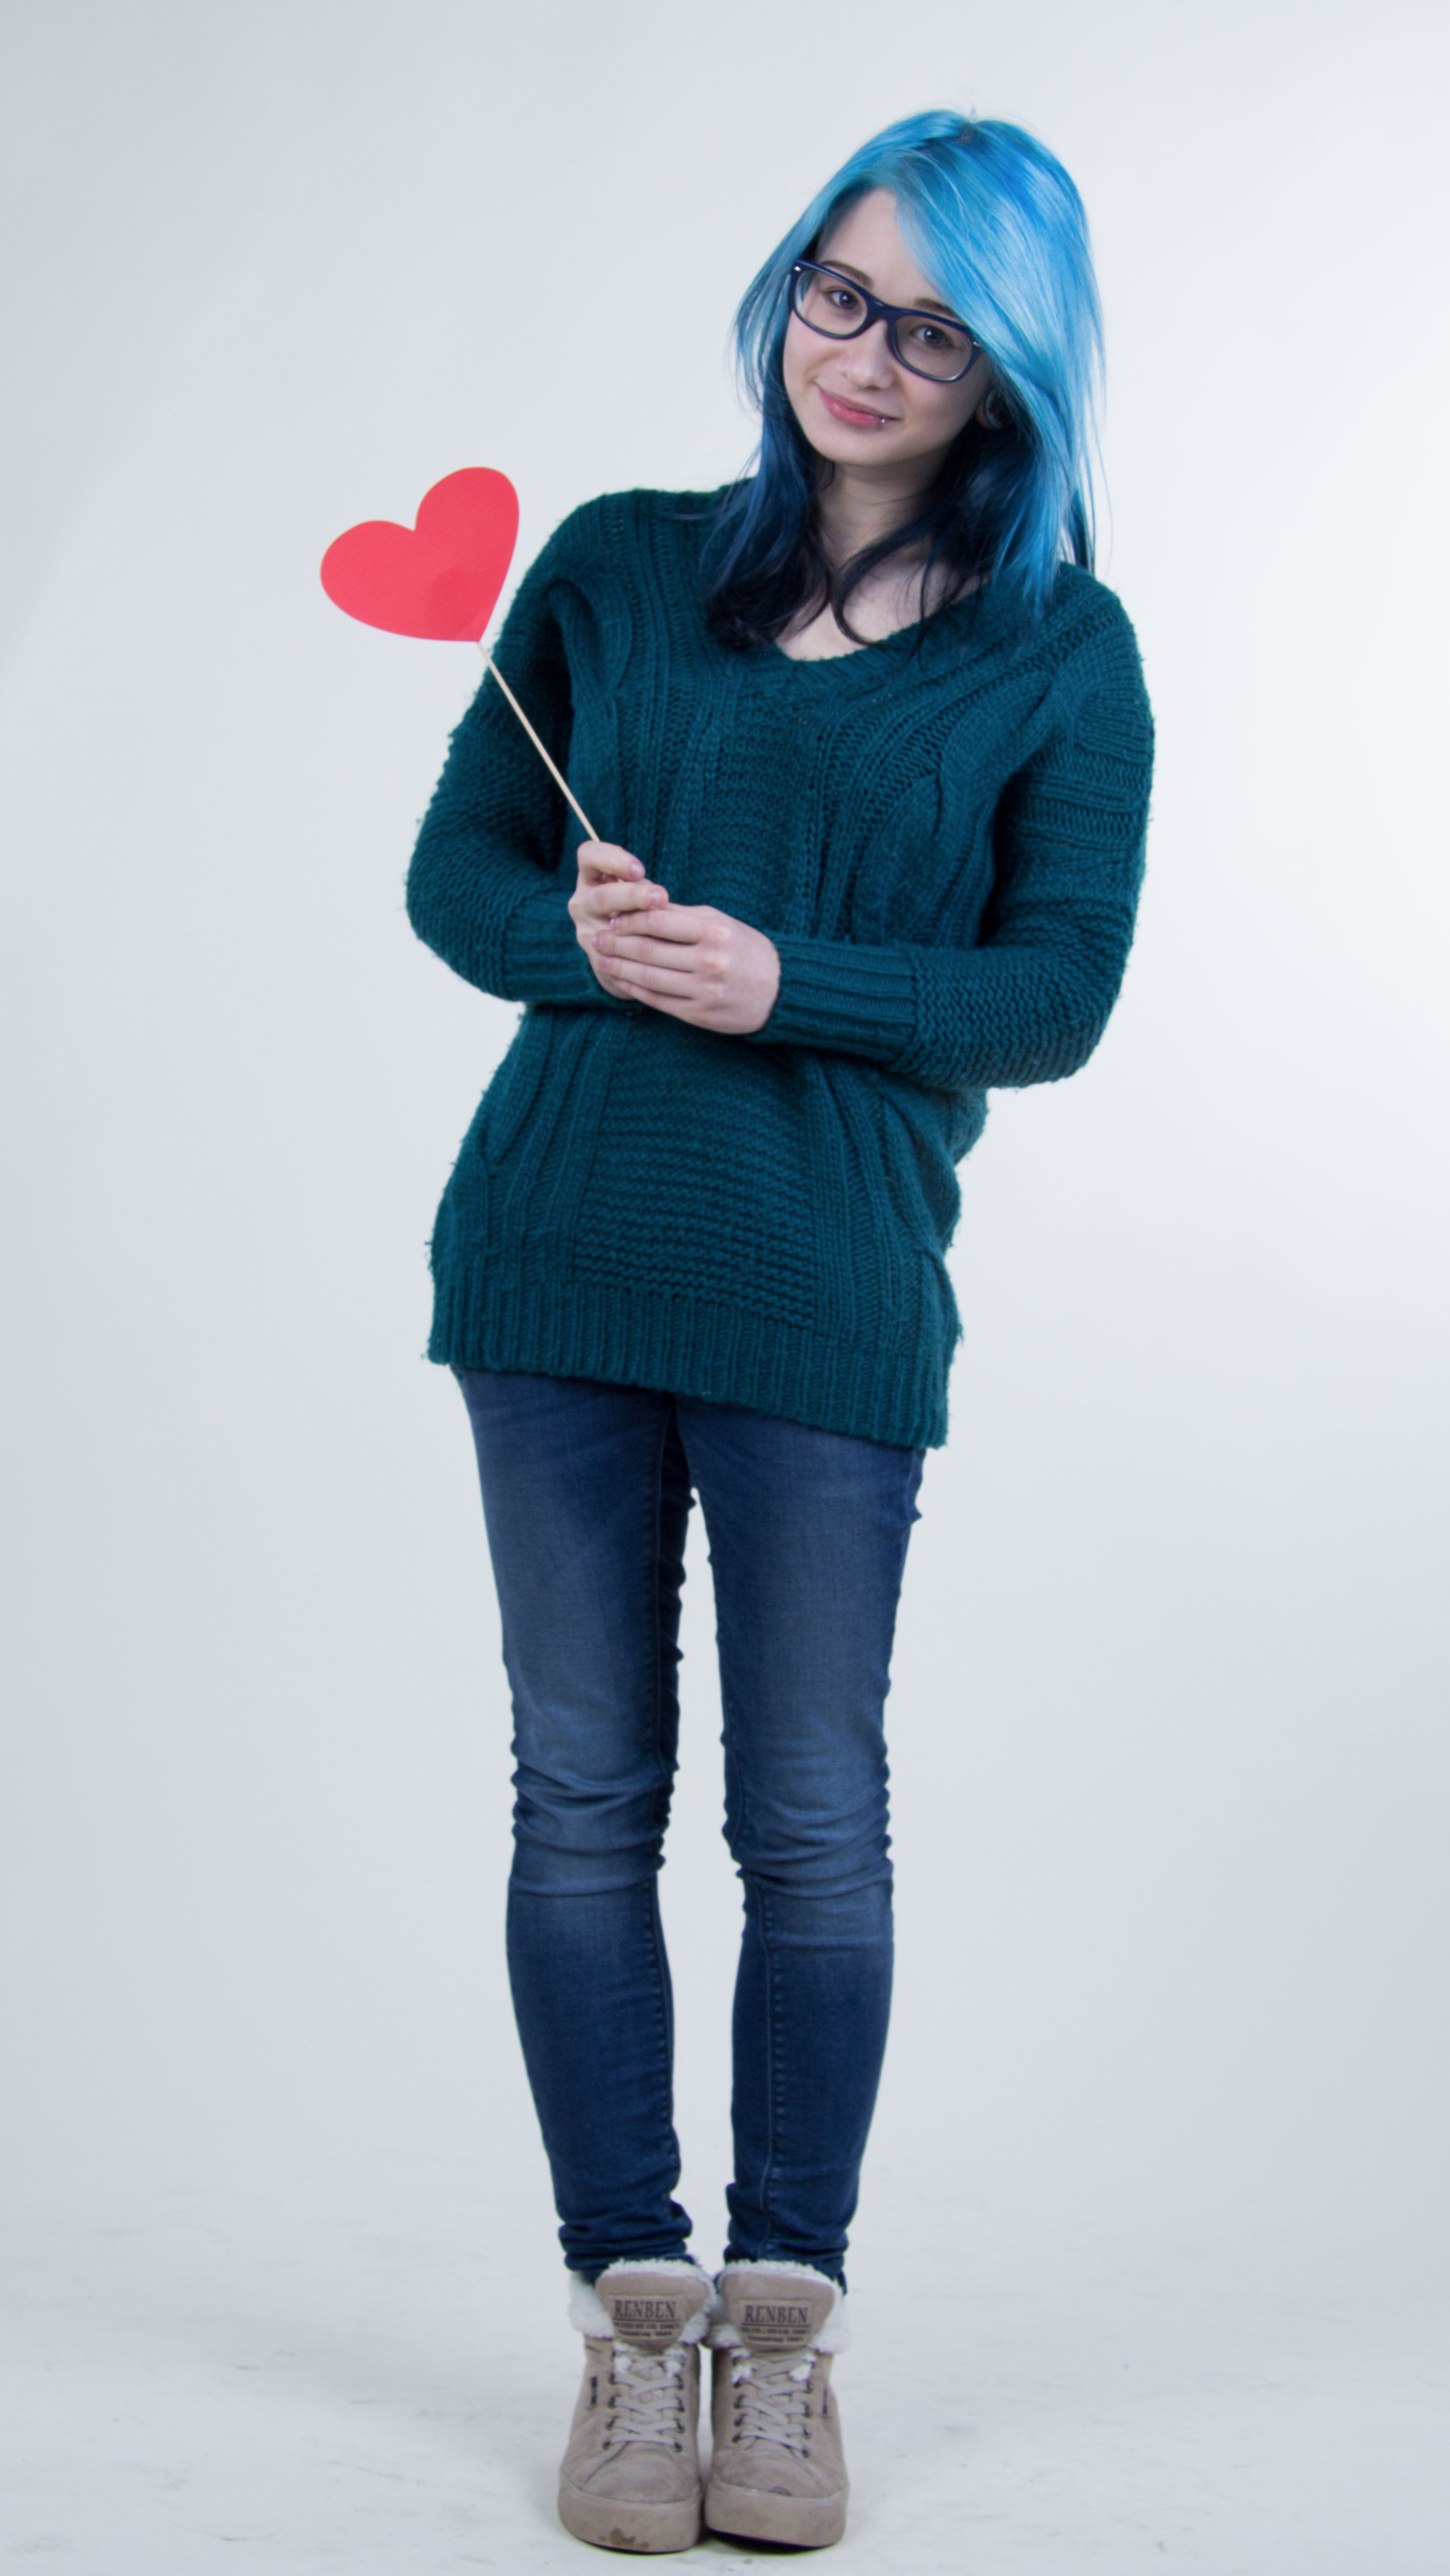
winter, people, girl, hair, photography, fur, blue, clothing, modern, outerwear, hairstyle, sweater, hood, blue hair, textile, cap, bright, beautiful, photo shoot, a vampire, vampire girl, in the studio, neformal, the girl with blue hair